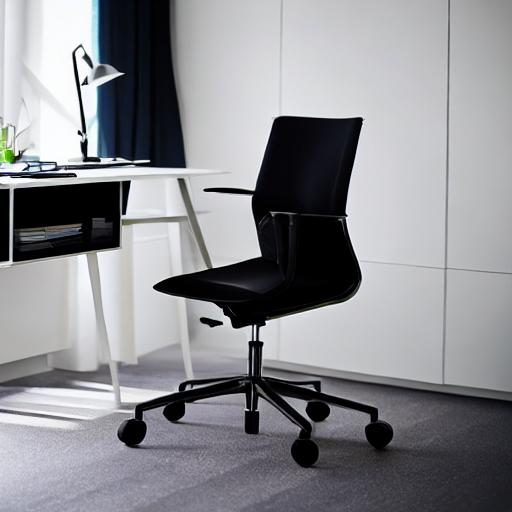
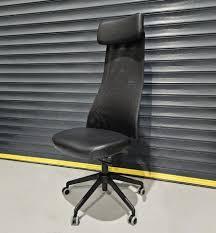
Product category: items_chair
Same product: no